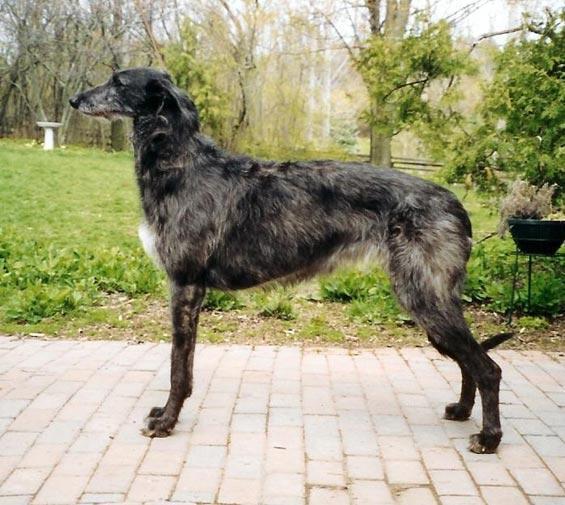
Scottish_deerhound